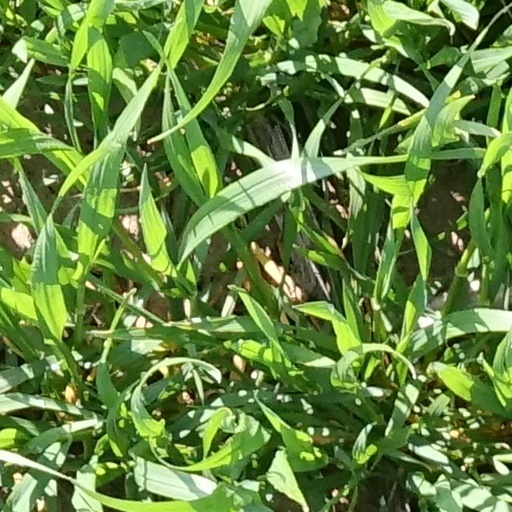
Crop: wheat